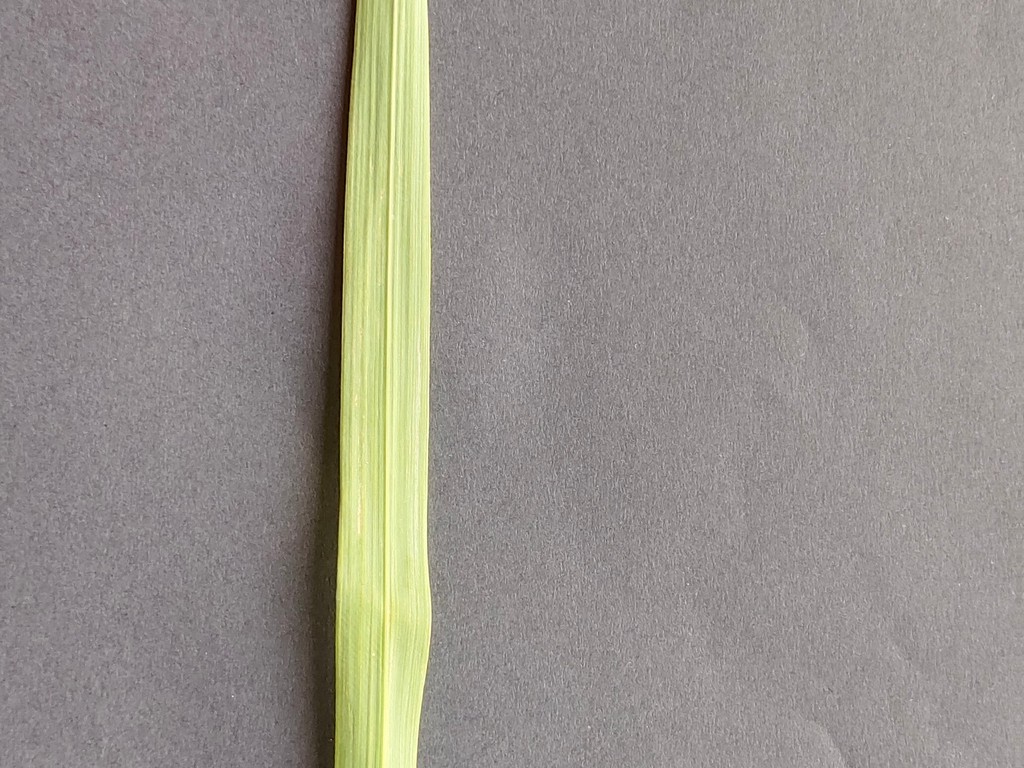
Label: Healthy